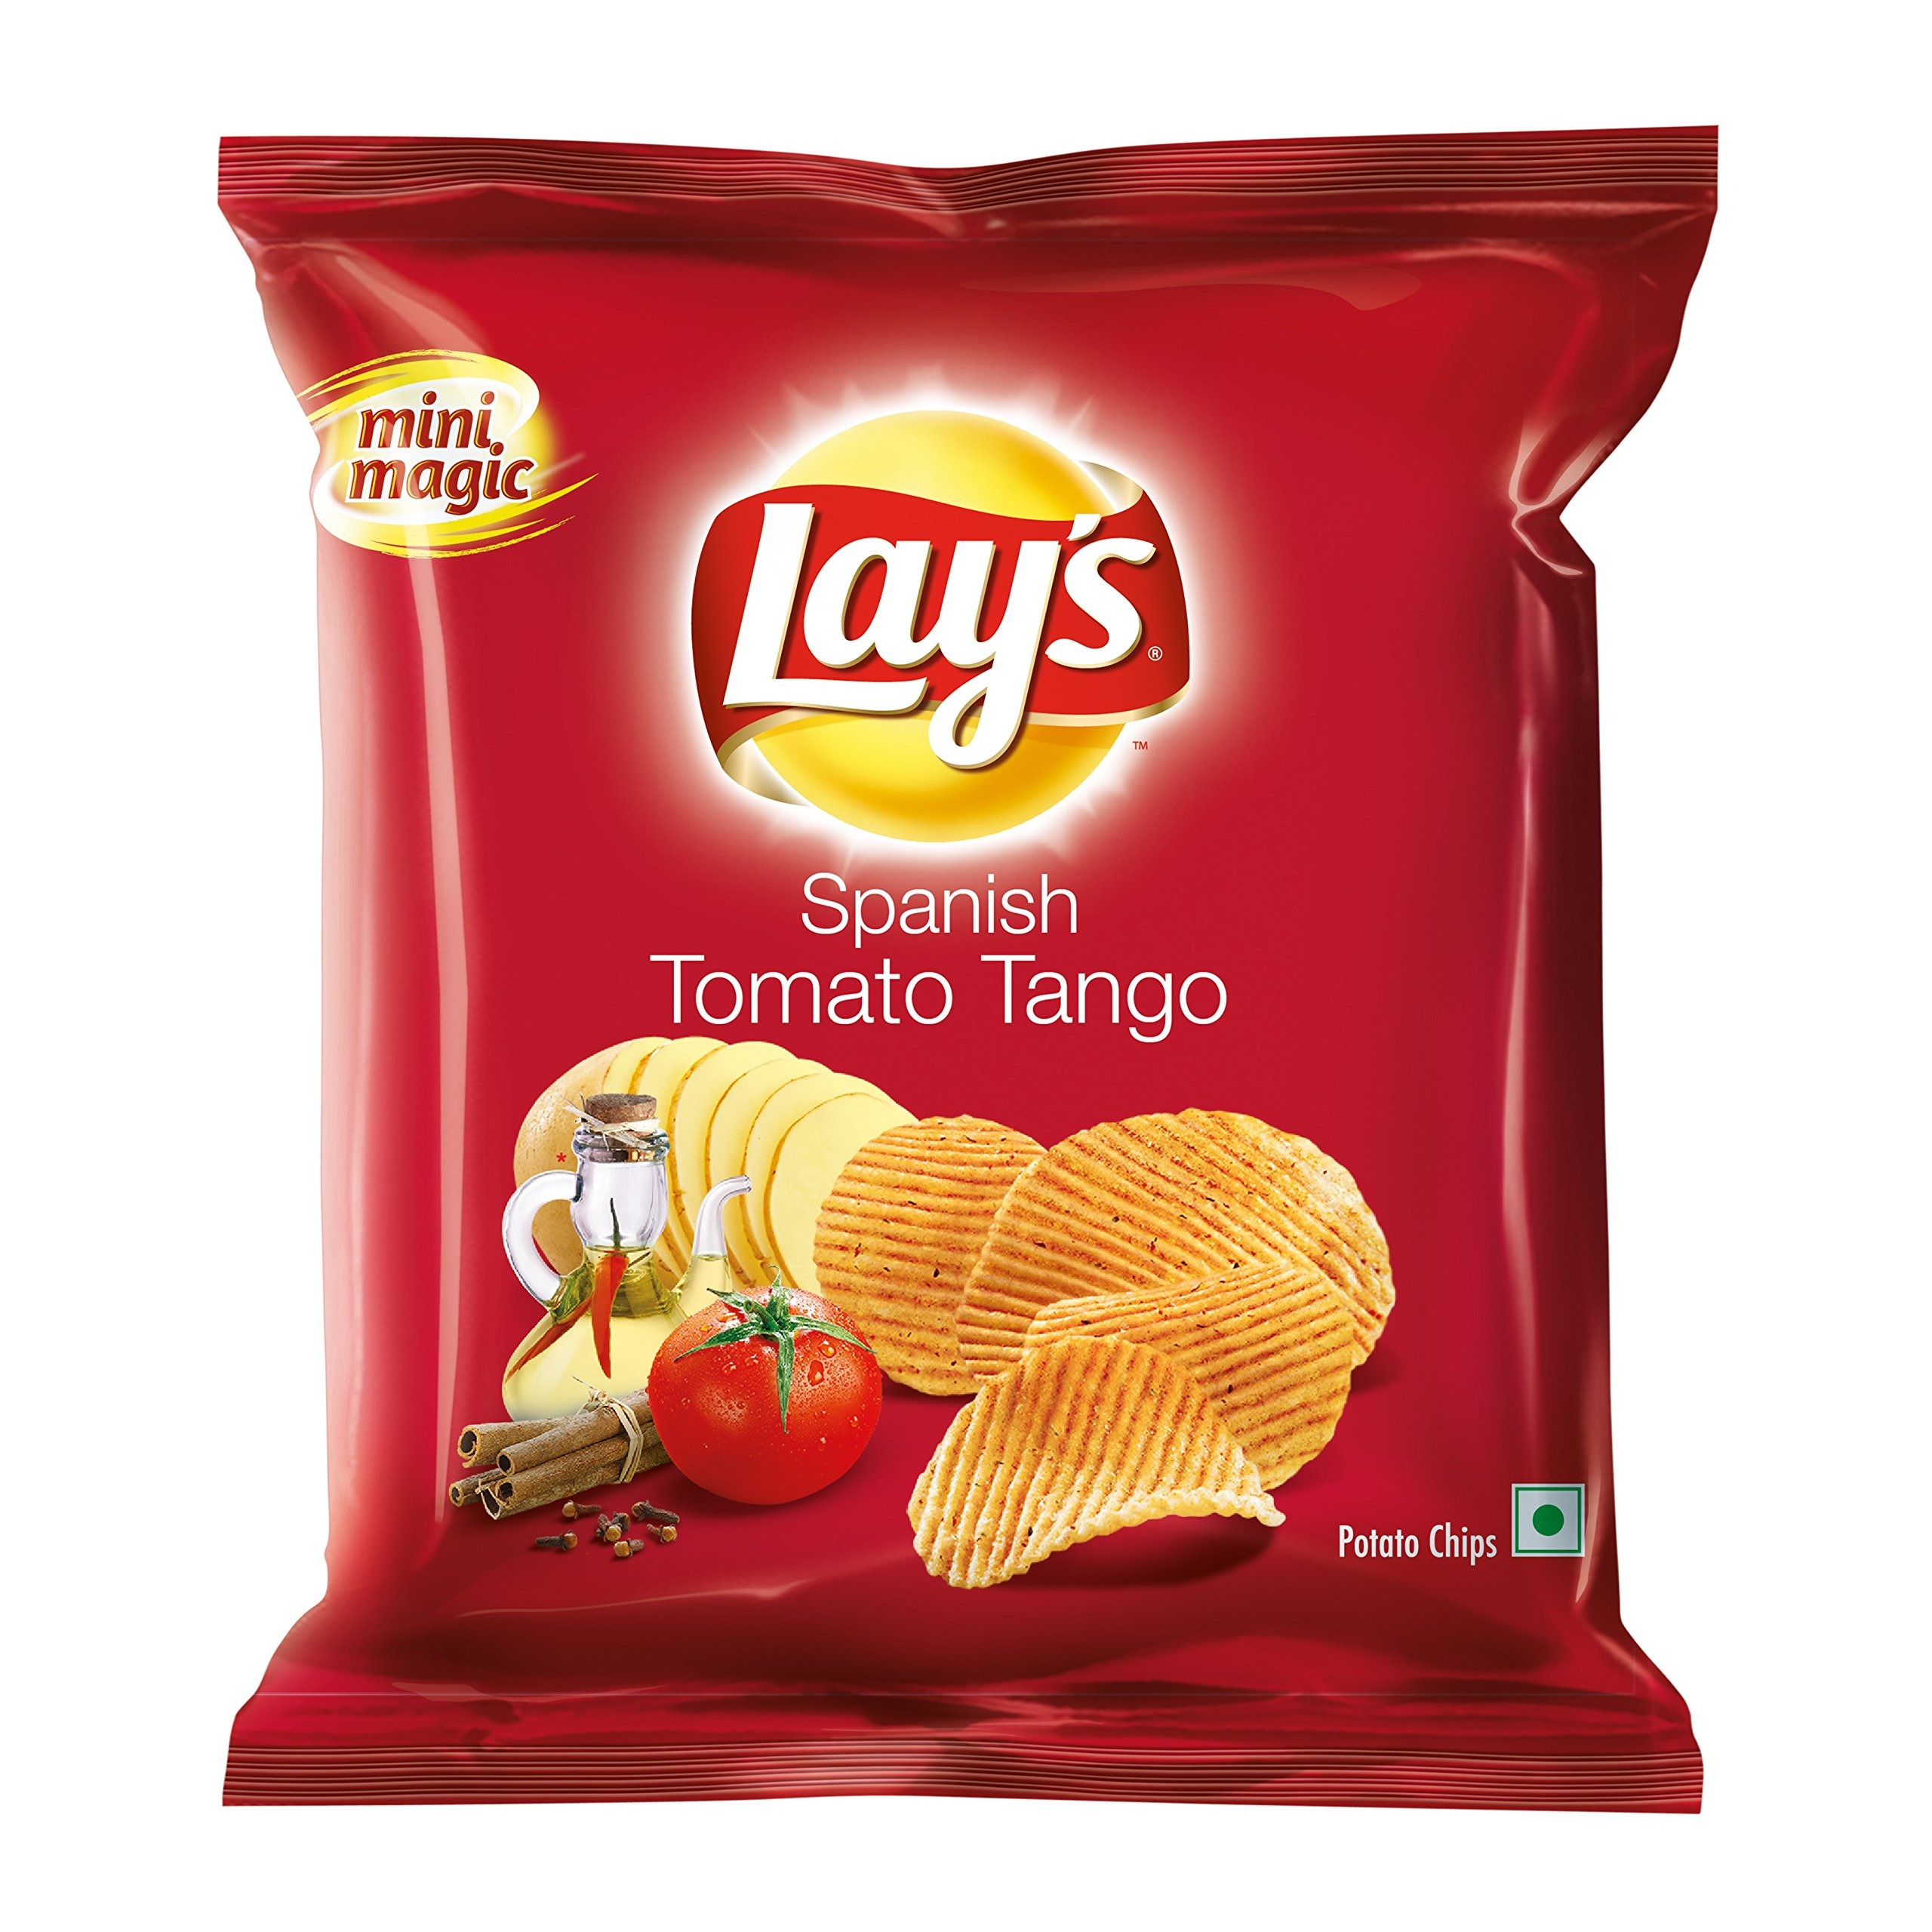
Item Name: Lay's Potato Chips, Spanish Tomato Tango, 52 grams - India
Bullet Point 1: Enjoy best quality potatoes tossed in irresistible and exotic flavours
Bullet Point 2: Add a spark of romance with this combo of light and crispy potato chips and fresh, juicy and tangy tomatoes, which are a truly irresistible Spanish delight
Bullet Point 3: 100 percent vegetarian, best quality potatoes, finest quality of spices and edible vegetable oils
Product Description: Lay’s Spanish Tomato Tango NUTRITIONAL INFORMATION Per 100g (APPROX.) Per 30g (APPROX.) Energy 544 kcal 166 kcal Protein 7.0 g 2.1 g Carbohydrate 54.7 g 16.4 g Total Sugars 7.6 g 1.8 g Fat 33 g 9.9 g Sodium 833 mg 250 mg Ingredients: Potato, Edible Vegetable Oil, Sugar, Salt, Tomato Powder (1.1%),**Spices & Condiments (Capsicum powder, Garlic Powder, Pepper Powder, Ginger powder, Clove powder, Cinnamon powder), Wheat Fibre, Dextrose, Citric Acid, Tartaric Acid. Each crisp, golden, irresistible Lay’s chip is made using 100% vegetarian ingredients, best quality potatoes, finest quality of spices and edible vegetable oils Add a spark of romance with this combo of light and crispy potato chips and fresh, juicy and tangy tomatoes, which are a truly irresistible Spanish delight. No added MSG No artificial flavouring Trans fat free# Any party is incomplete without friends, fun and Lay's. Order a pack now and kick-start your party
Value: 1.83
Unit: Ounce

Price: 6.72